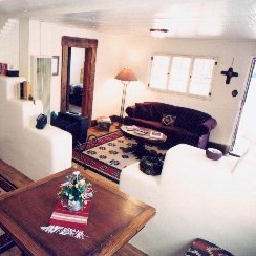
Room type: livingroom